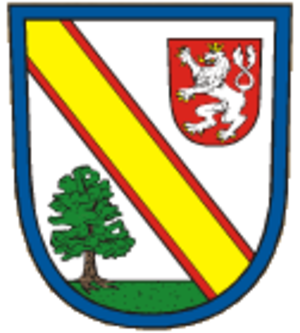
Peruc est un bourg du district de Louny, dans la région d'Ústí nad Labem, en République tchèque. Sa population s'élevait à 2 272 habitants en 2018.